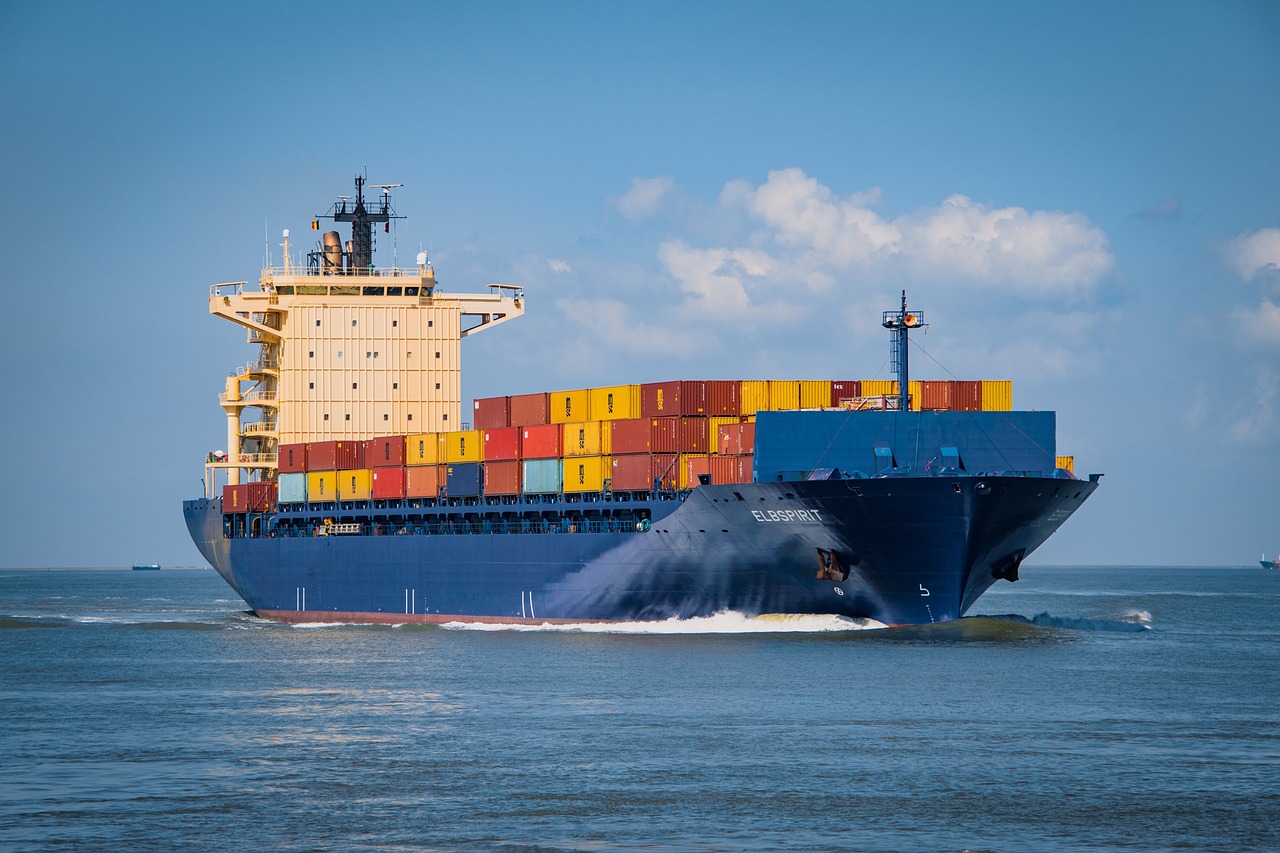
Vehicle type: Ships